List of NHL players with the most games played by franchise

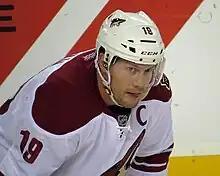
Shane Doan played his entire career with the Jets/Coyotes franchise, including reaching 1,000 games as the last active player from the original Winnipeg Jets.

The franchise was originally known as the Winnipeg Jets from 1979 to 1996 (not to be confused with the current Winnipeg Jets), and was also previously known as the Phoenix Coyotes from 1996 to 2014.